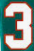
Number: 3